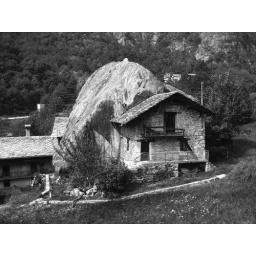
An huge rock between two houses in Fontainemore,